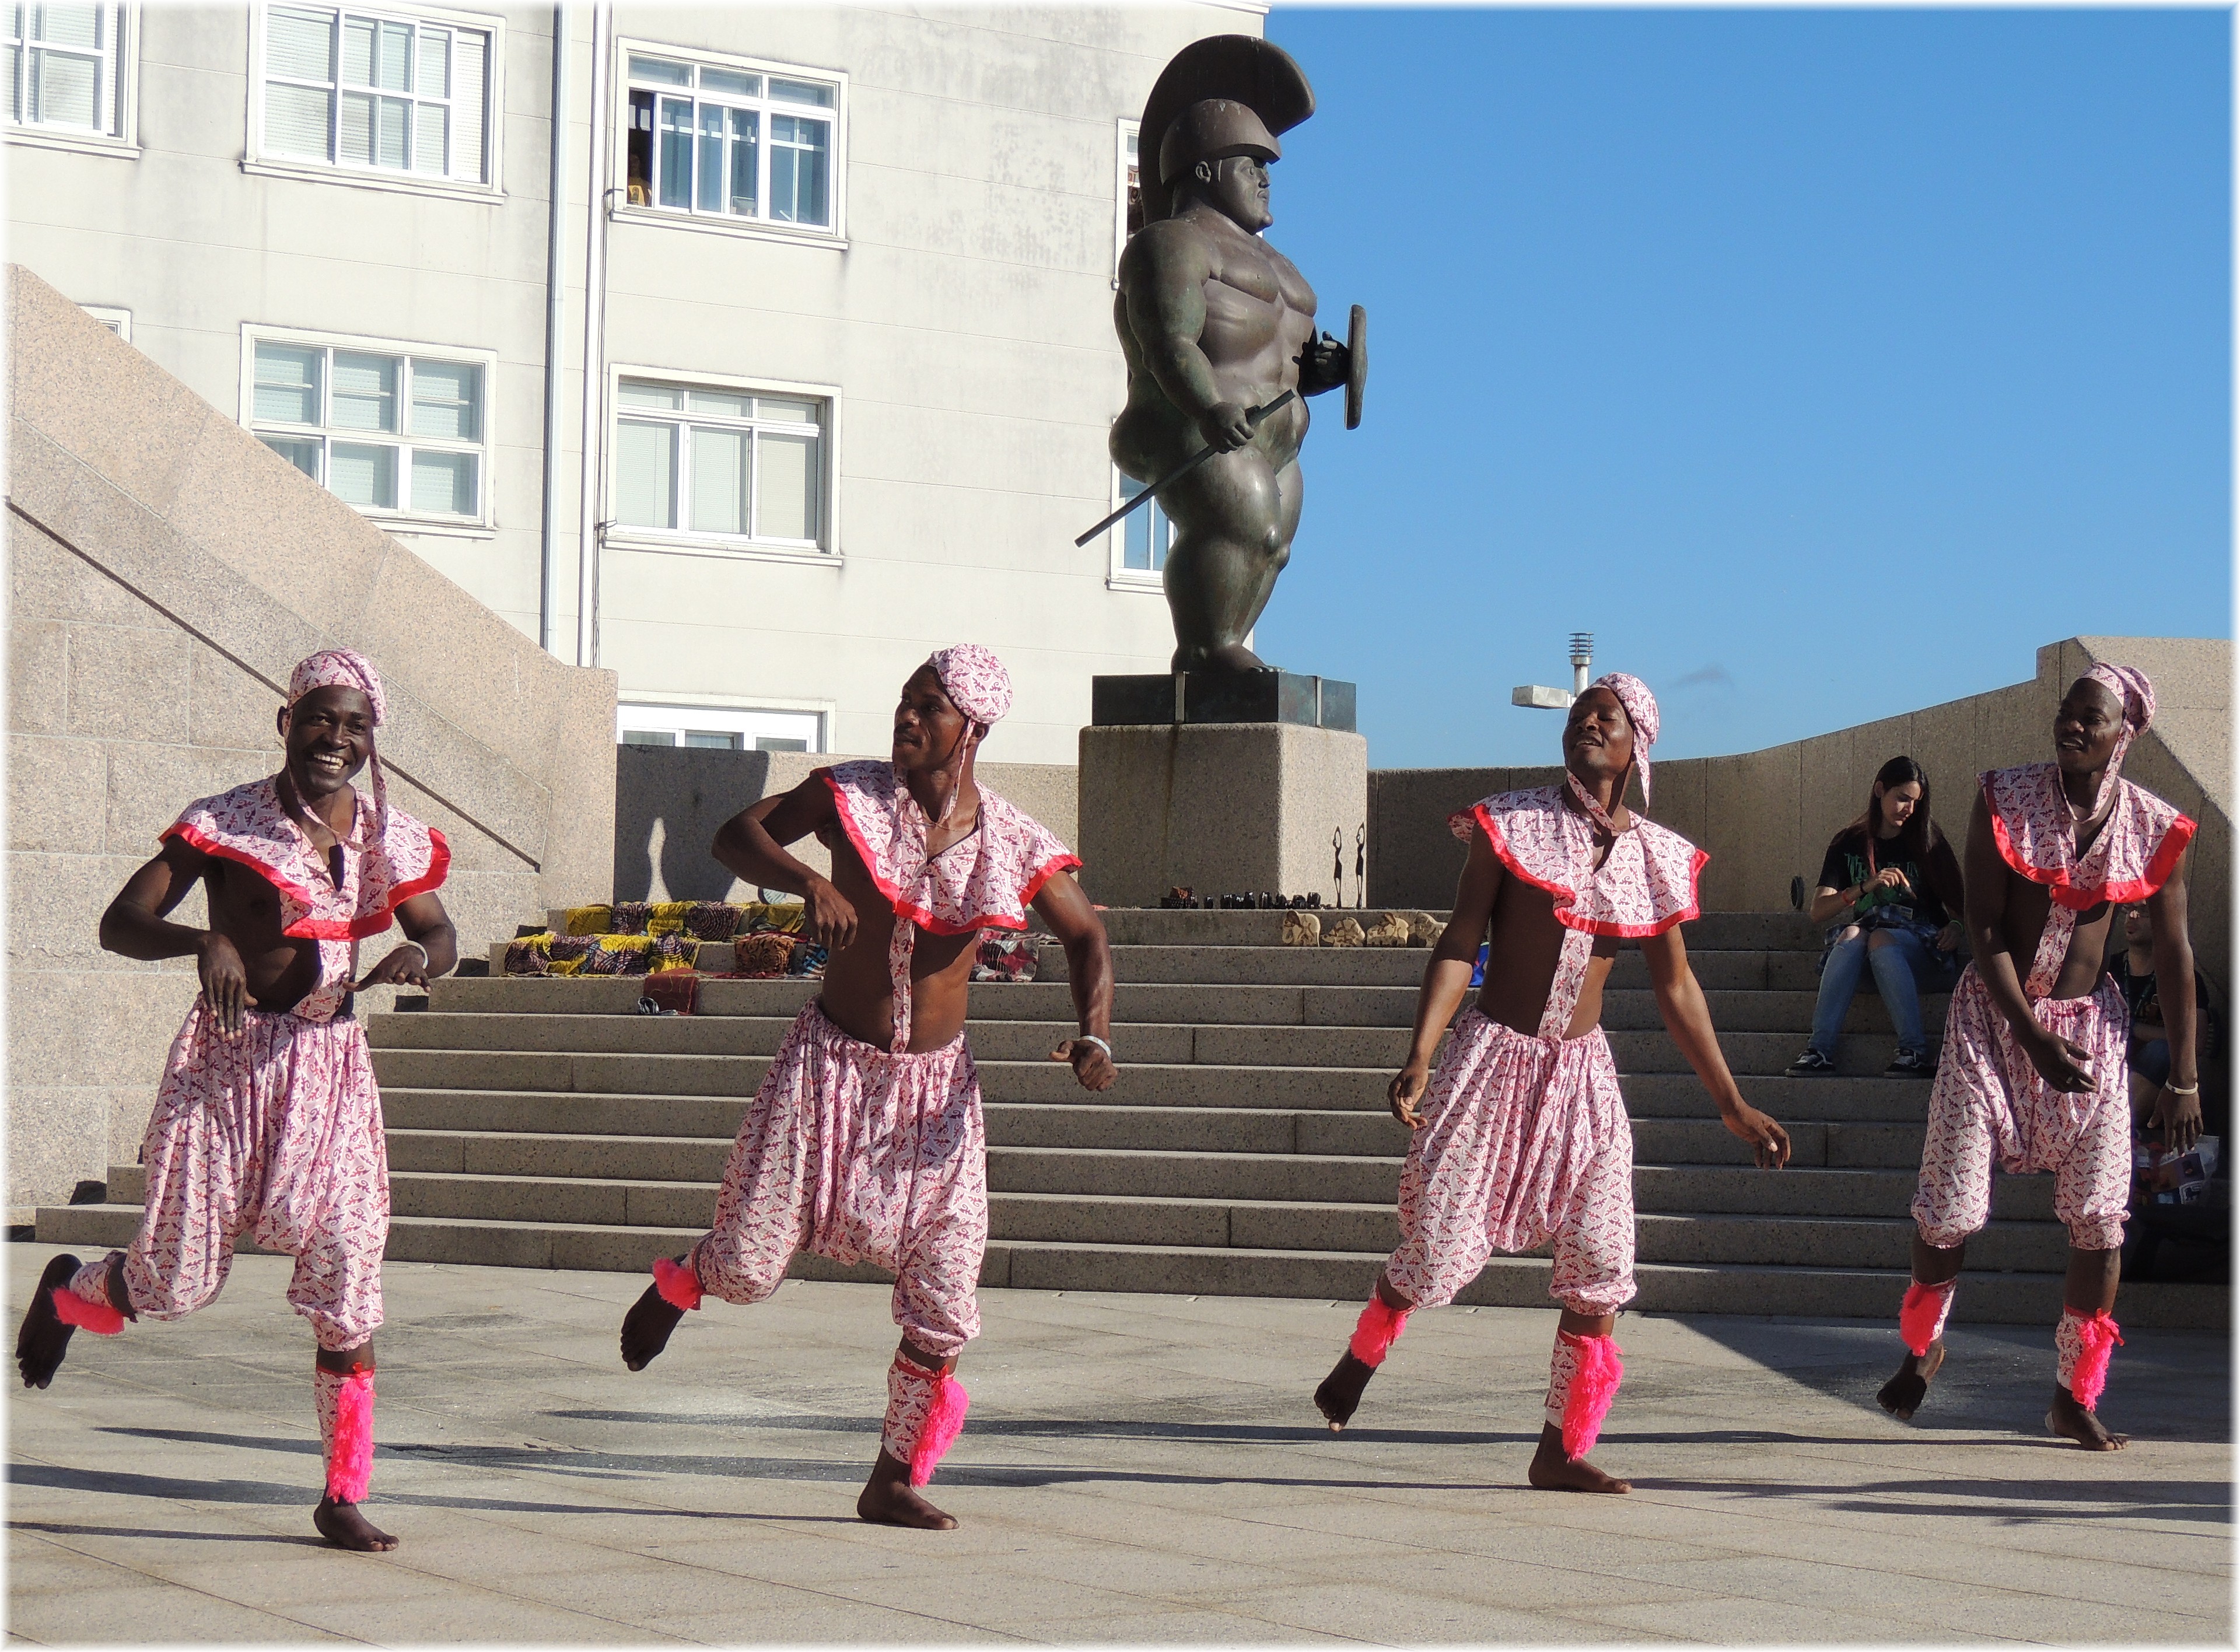
dance, performance art, sports